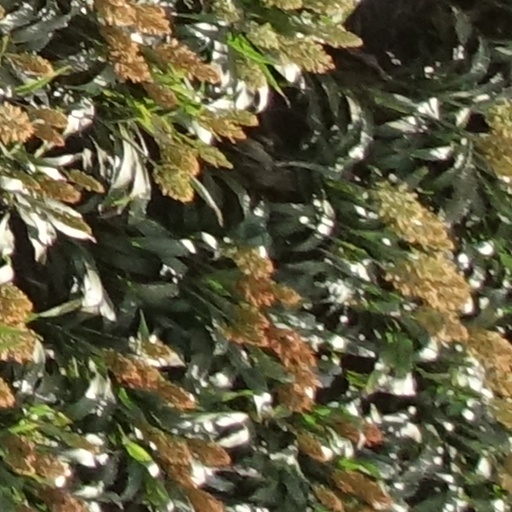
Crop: sorghum